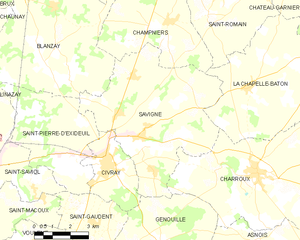
Carte des communes françaises Savigné